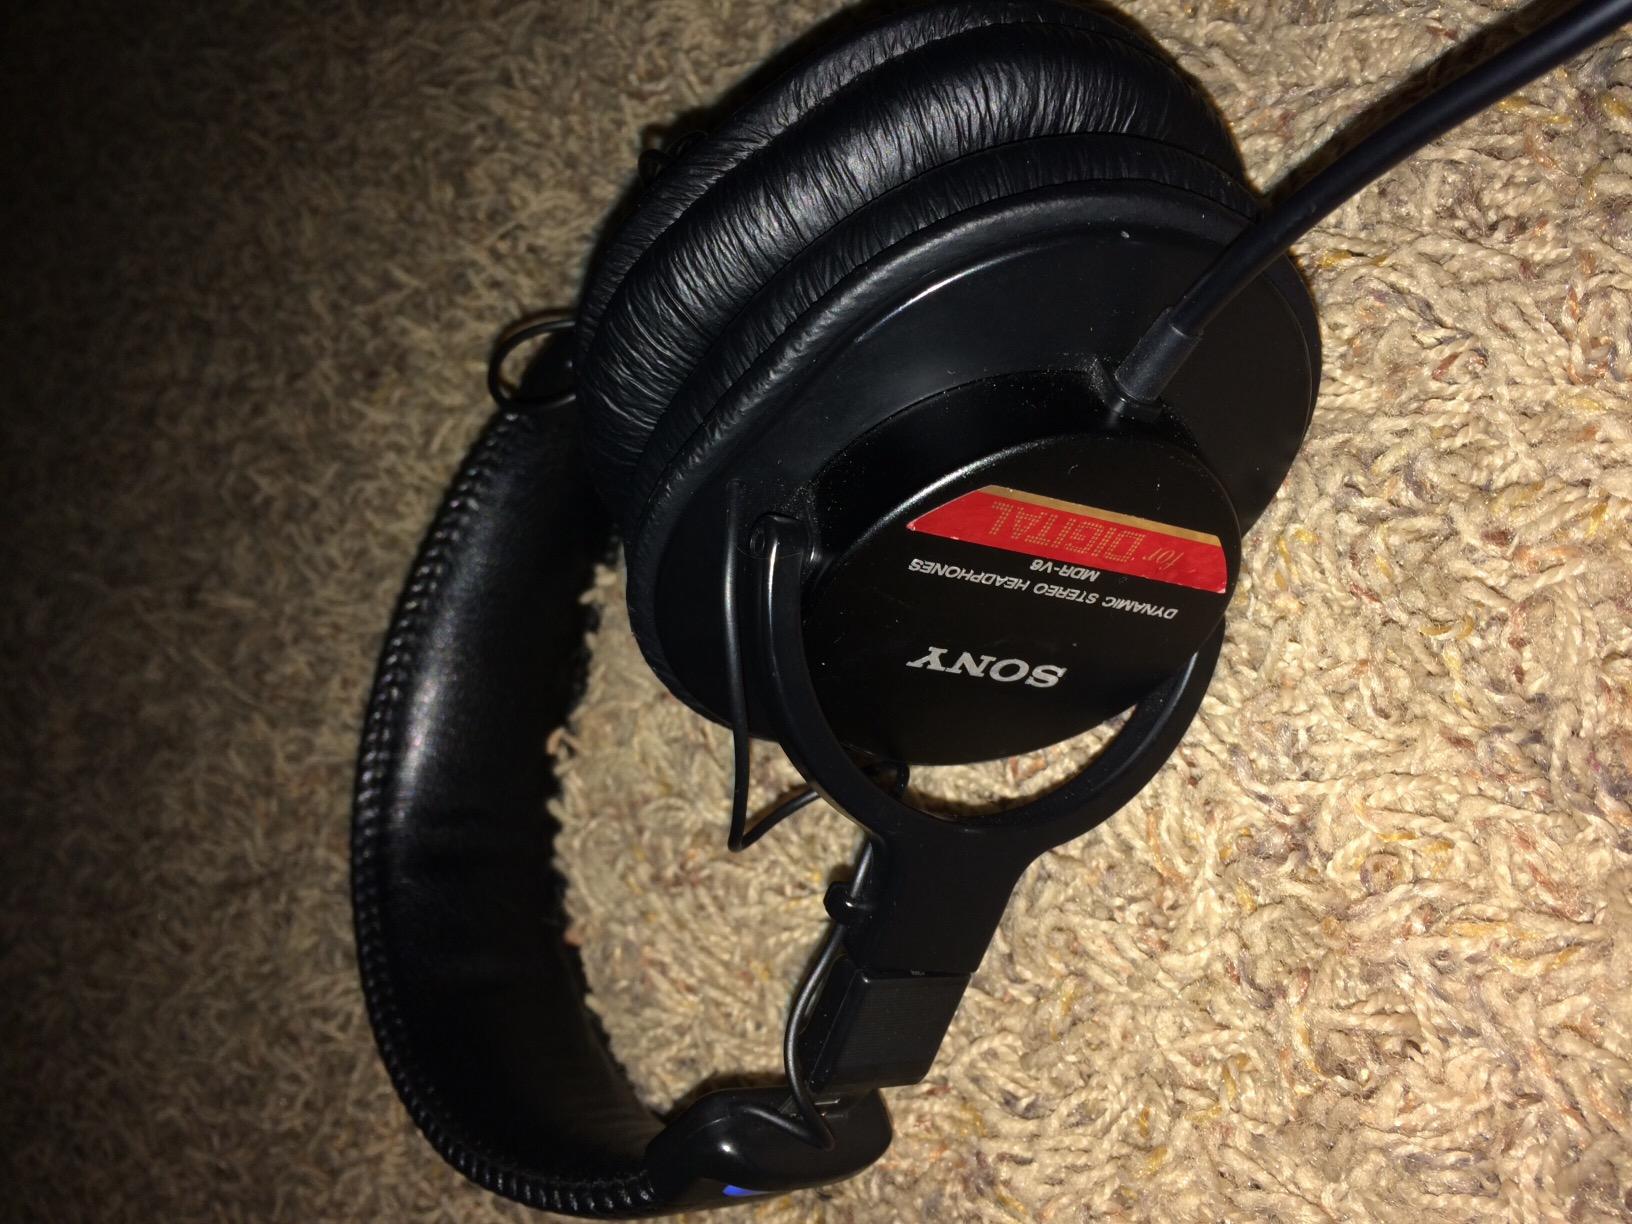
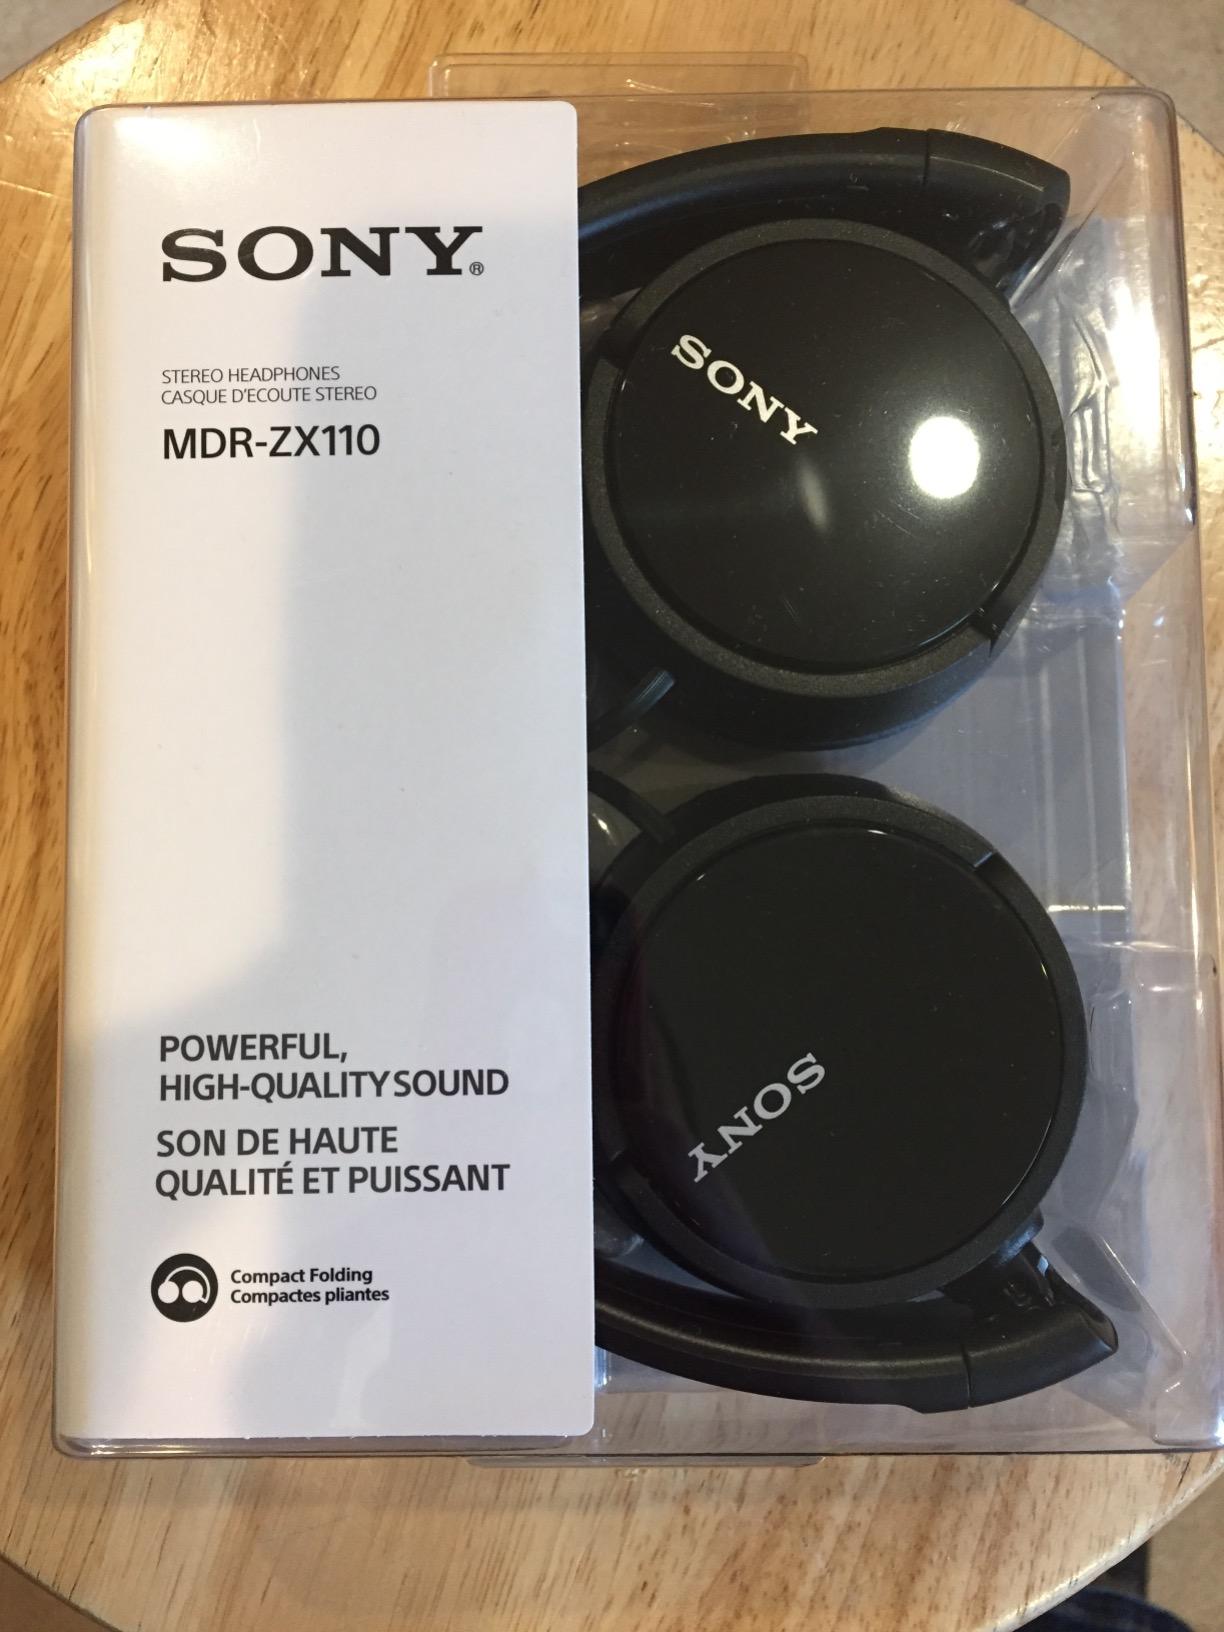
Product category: headphones
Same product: no